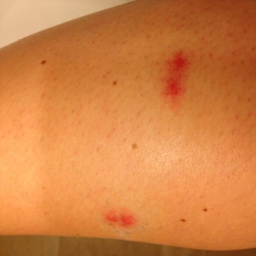
close up of bites after a couple of days